Aregen

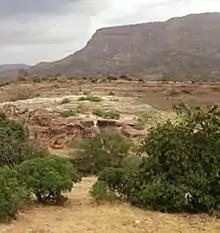
View towards Aregen from the west - visible rock is Adigrat Sandstone

The rainfall pattern shows a very high seasonality with 70 to 80% of the annual rain falling in July and August. Mean temperature in Addi Gotet is 18 °C, oscillating between average daily minimum of 10 °C and maximum of 25.7 °C. The contrasts between day and night air temperatures are much larger than seasonal contrasts.